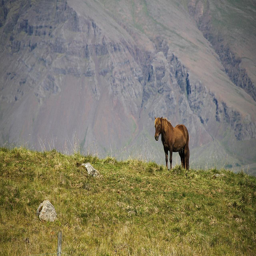
A horse that is standing in the grass.
A single horse that is standing in a field.
A horse standing in a mountain paddock during the day
A brown horse standing on top of a grass covered hill.
A horse is standing on a grassy ledge with mountains behind it.